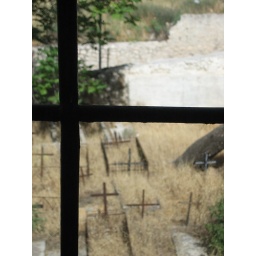
Cemetery behind the small Armenian museum in Jerusalem's Old City (shot through a second floor window in the museum)